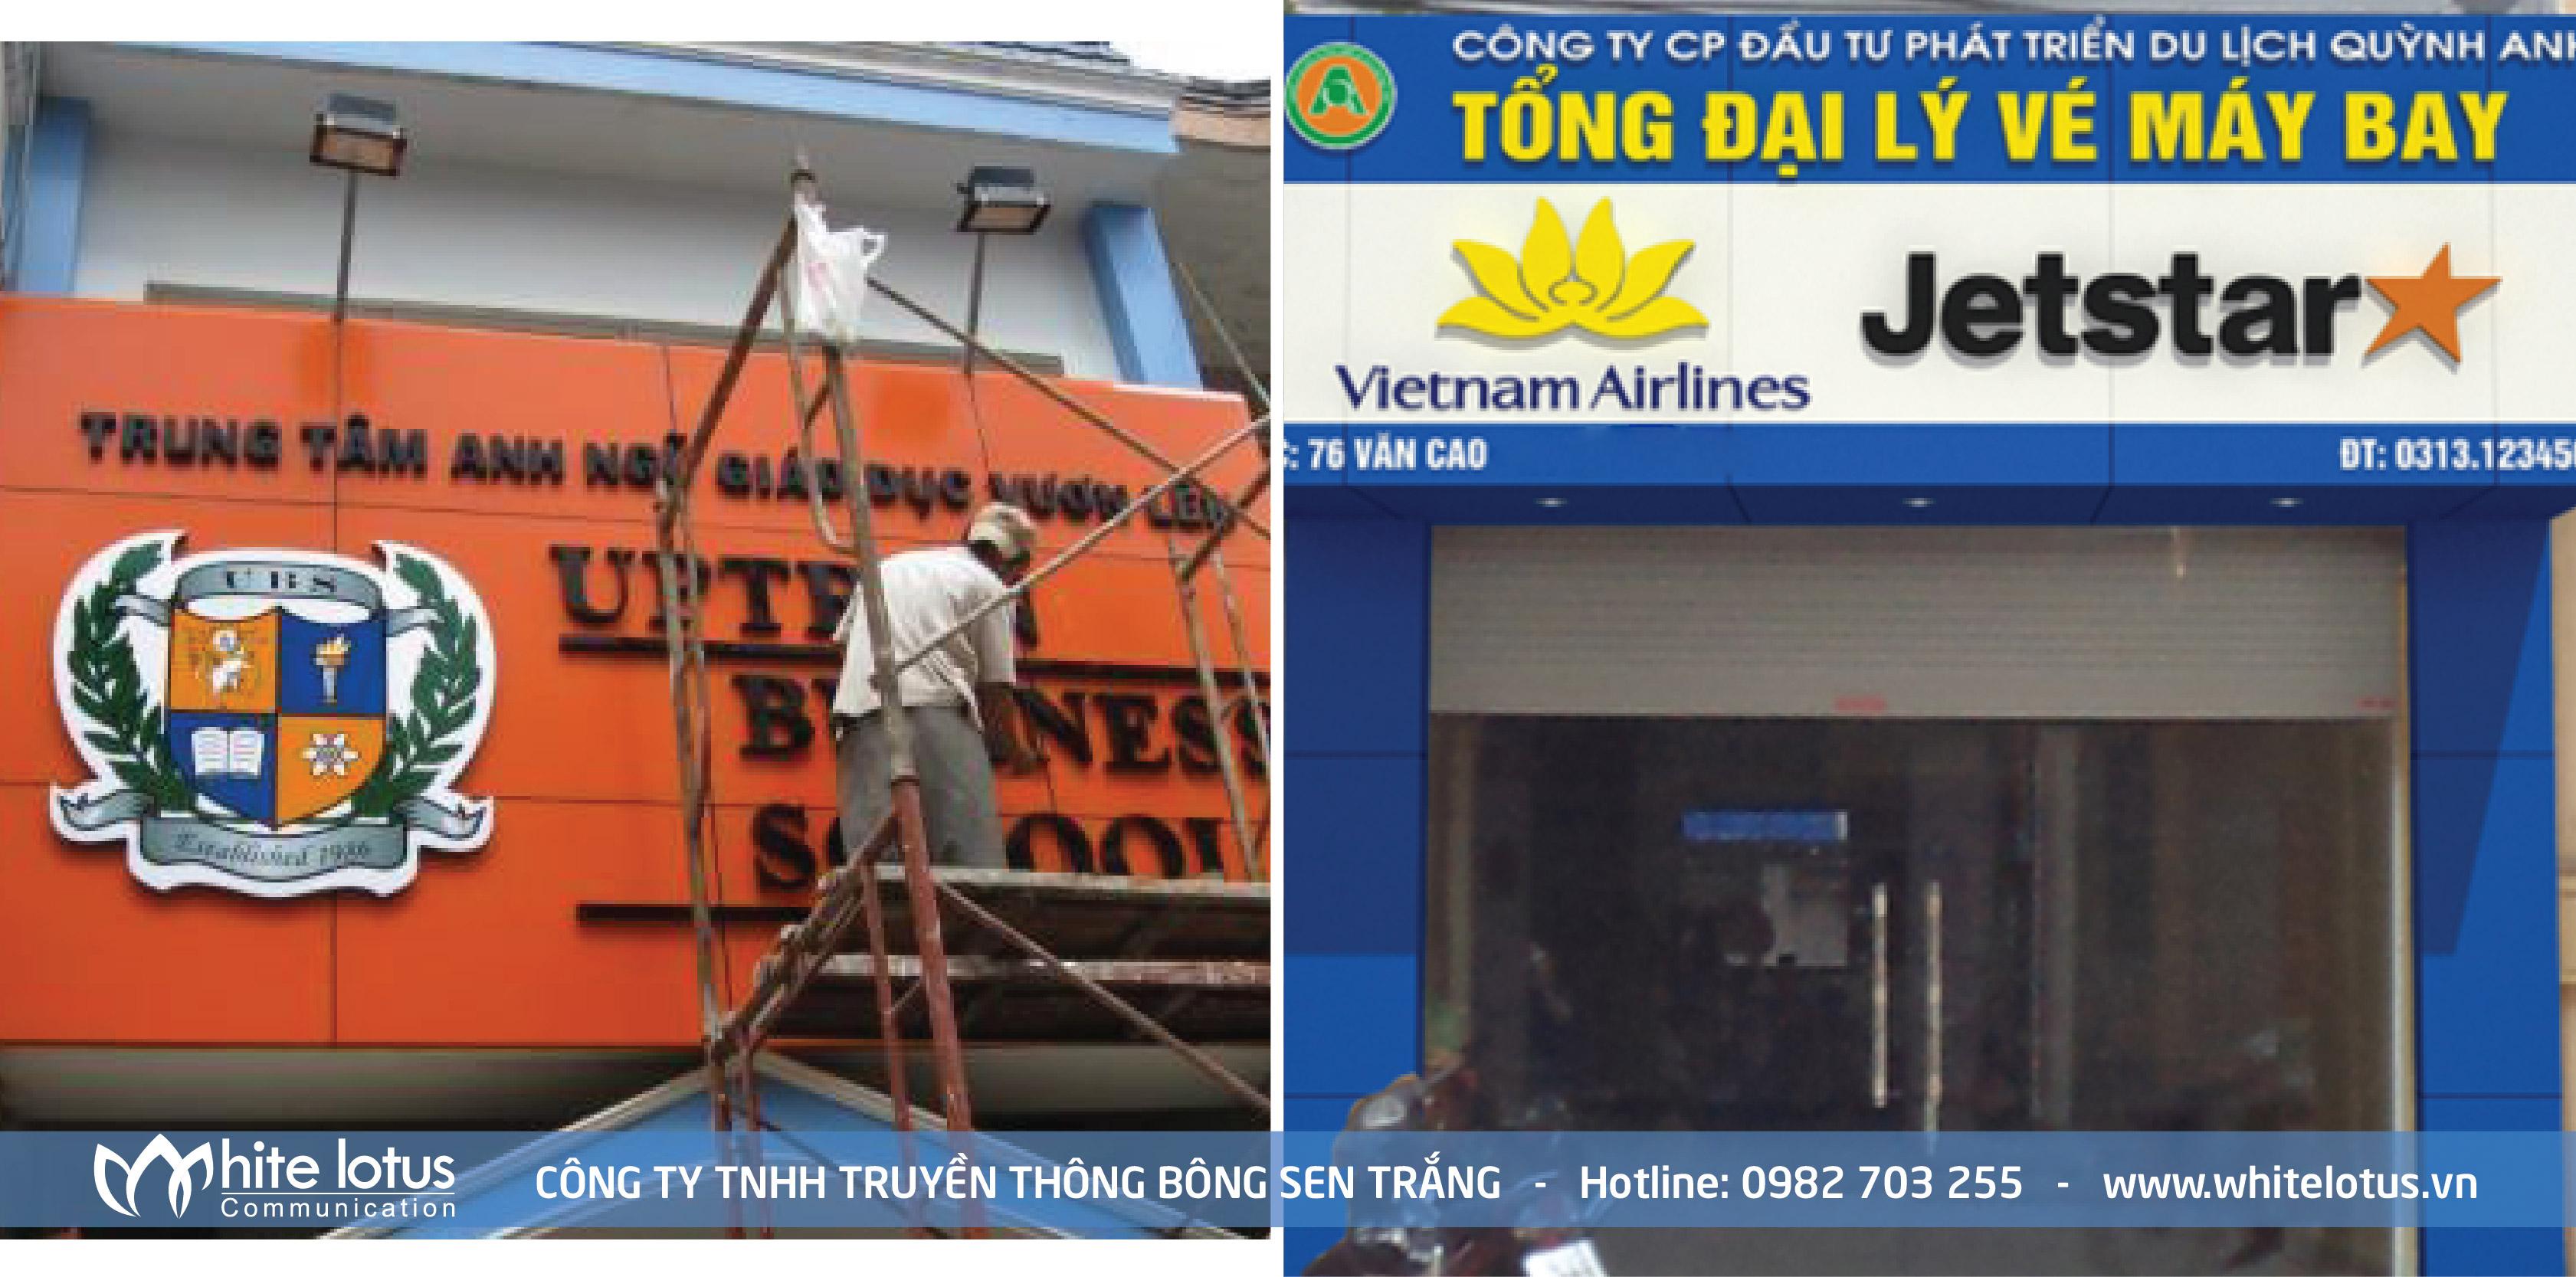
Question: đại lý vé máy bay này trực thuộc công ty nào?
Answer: công ty cp đầu tư và phát triển du lịch quỳnh anh